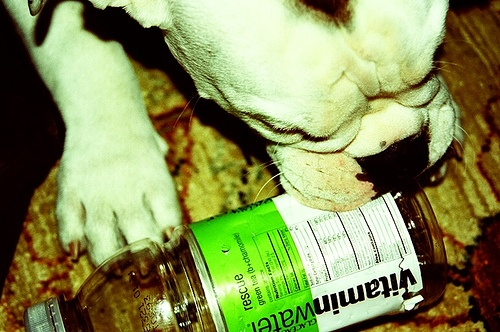
a white dog a bottle and a brown floor
Dog biting and playing with the empty drink bottle
a dog is playing with a water bottle
A tan colored dog chewing on a vitamin water bottle.
a dog playing with an empty bottle of vitamin water